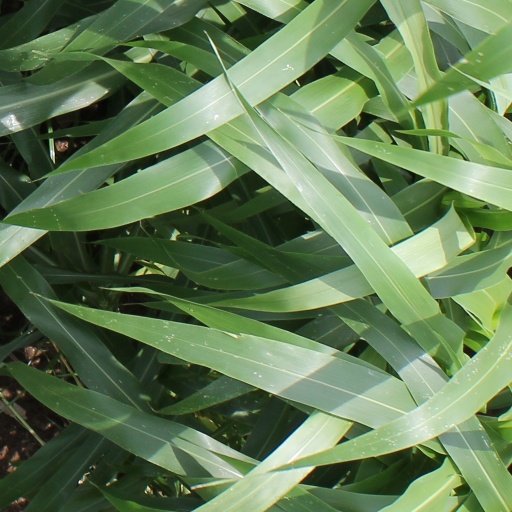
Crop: sorghum